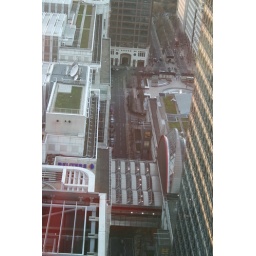
The silvery building on the right is the tower itself. The building with the curved roof, which extends over the road, is the DLR station.